Ruse, Bulgaria

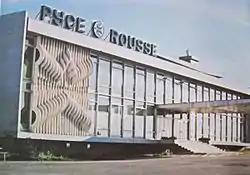
Ruse Airport

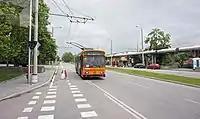
A trolleybus in Ruse

Ruse is a major road and railway hub in Northern Bulgaria. Railway transportation in the city dates back to 1867 when it became a station of the first railway line in Bulgaria Ruse – Varna. There are railways to Southern Bulgaria, Sofia, Varna and Bucharest. Ruse has two railway stations for passenger services (Ruse Central and Ruse Razpredelitelna) and two for freight transport services. There are intercity buses that link Ruse with cities and towns all over the country, as well as in other European nations. They are based in two bus stations: South and East.